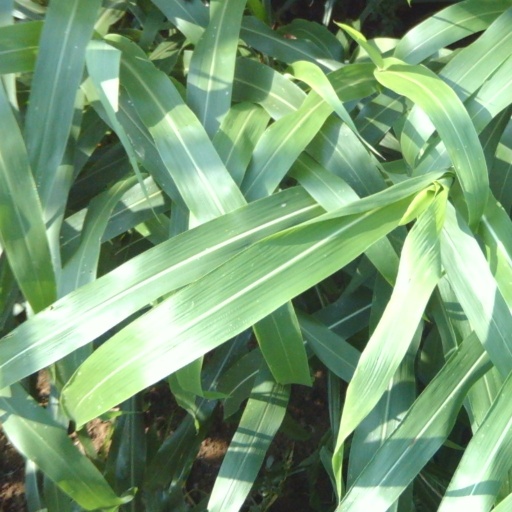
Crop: sorghum